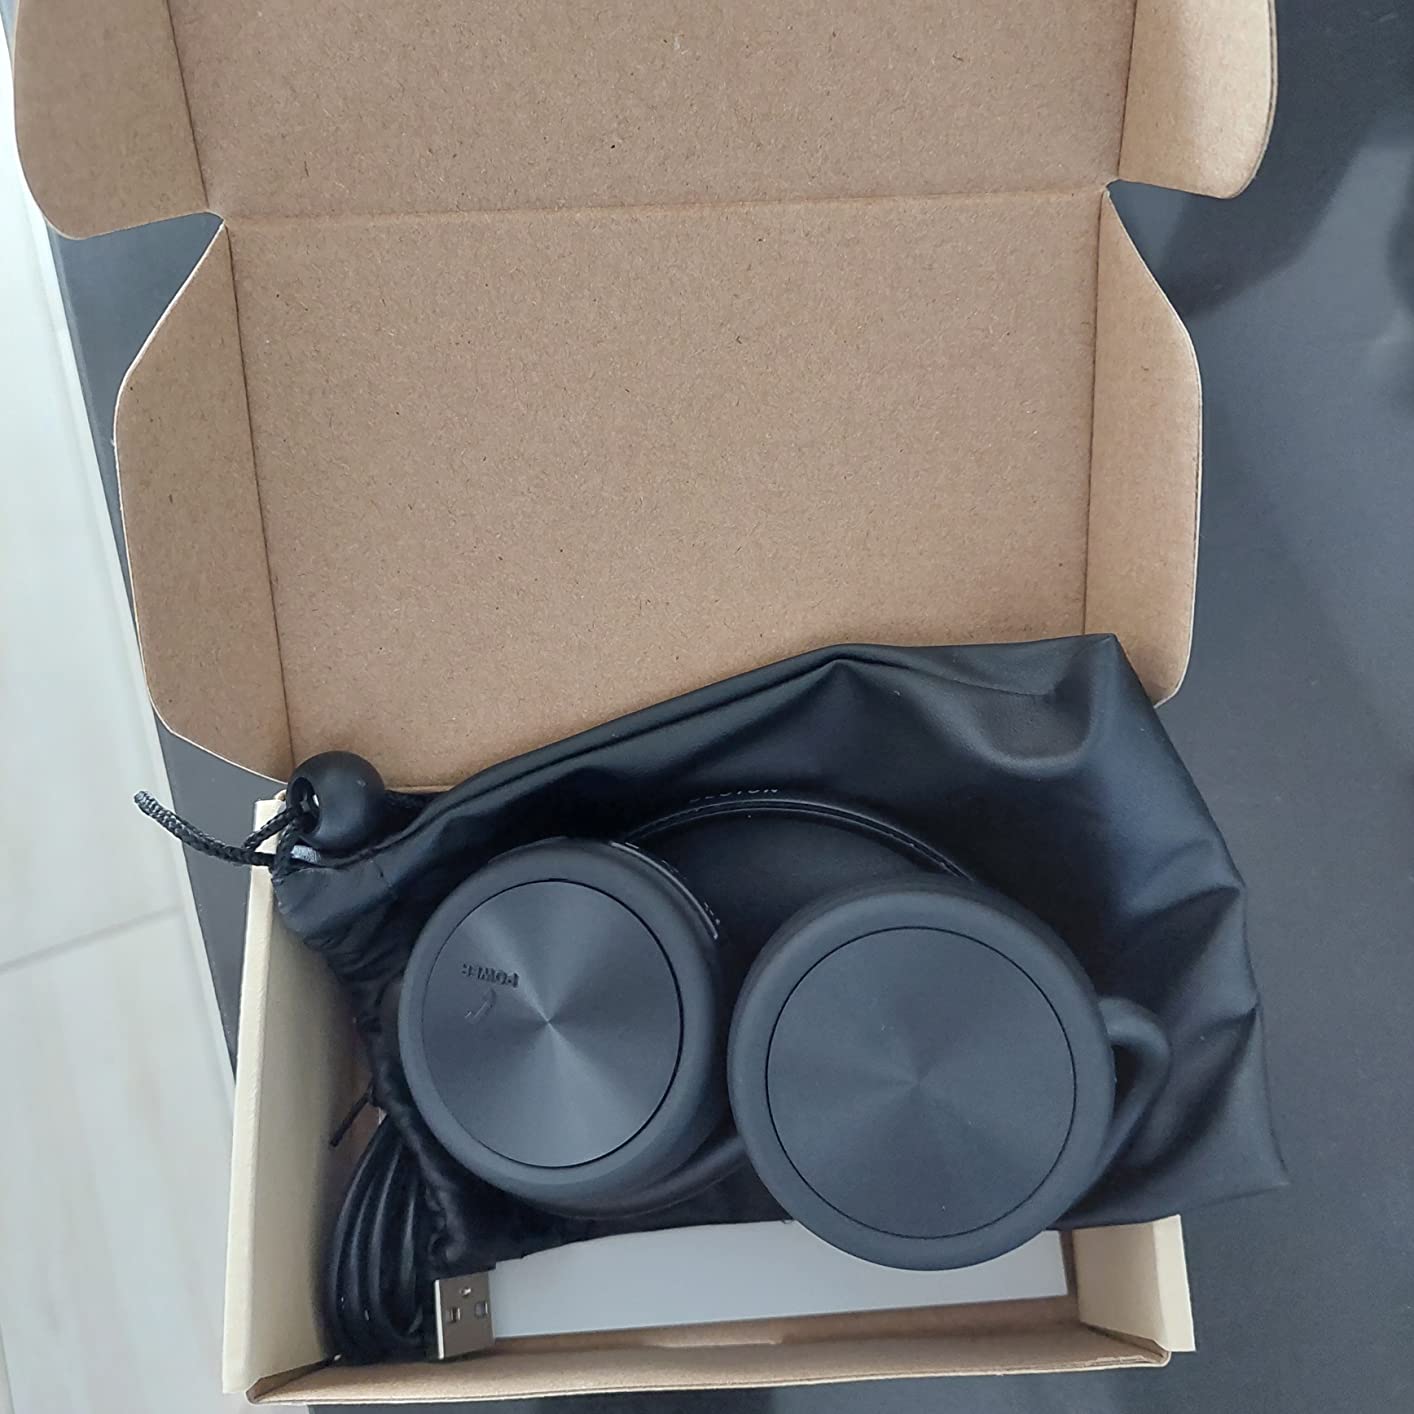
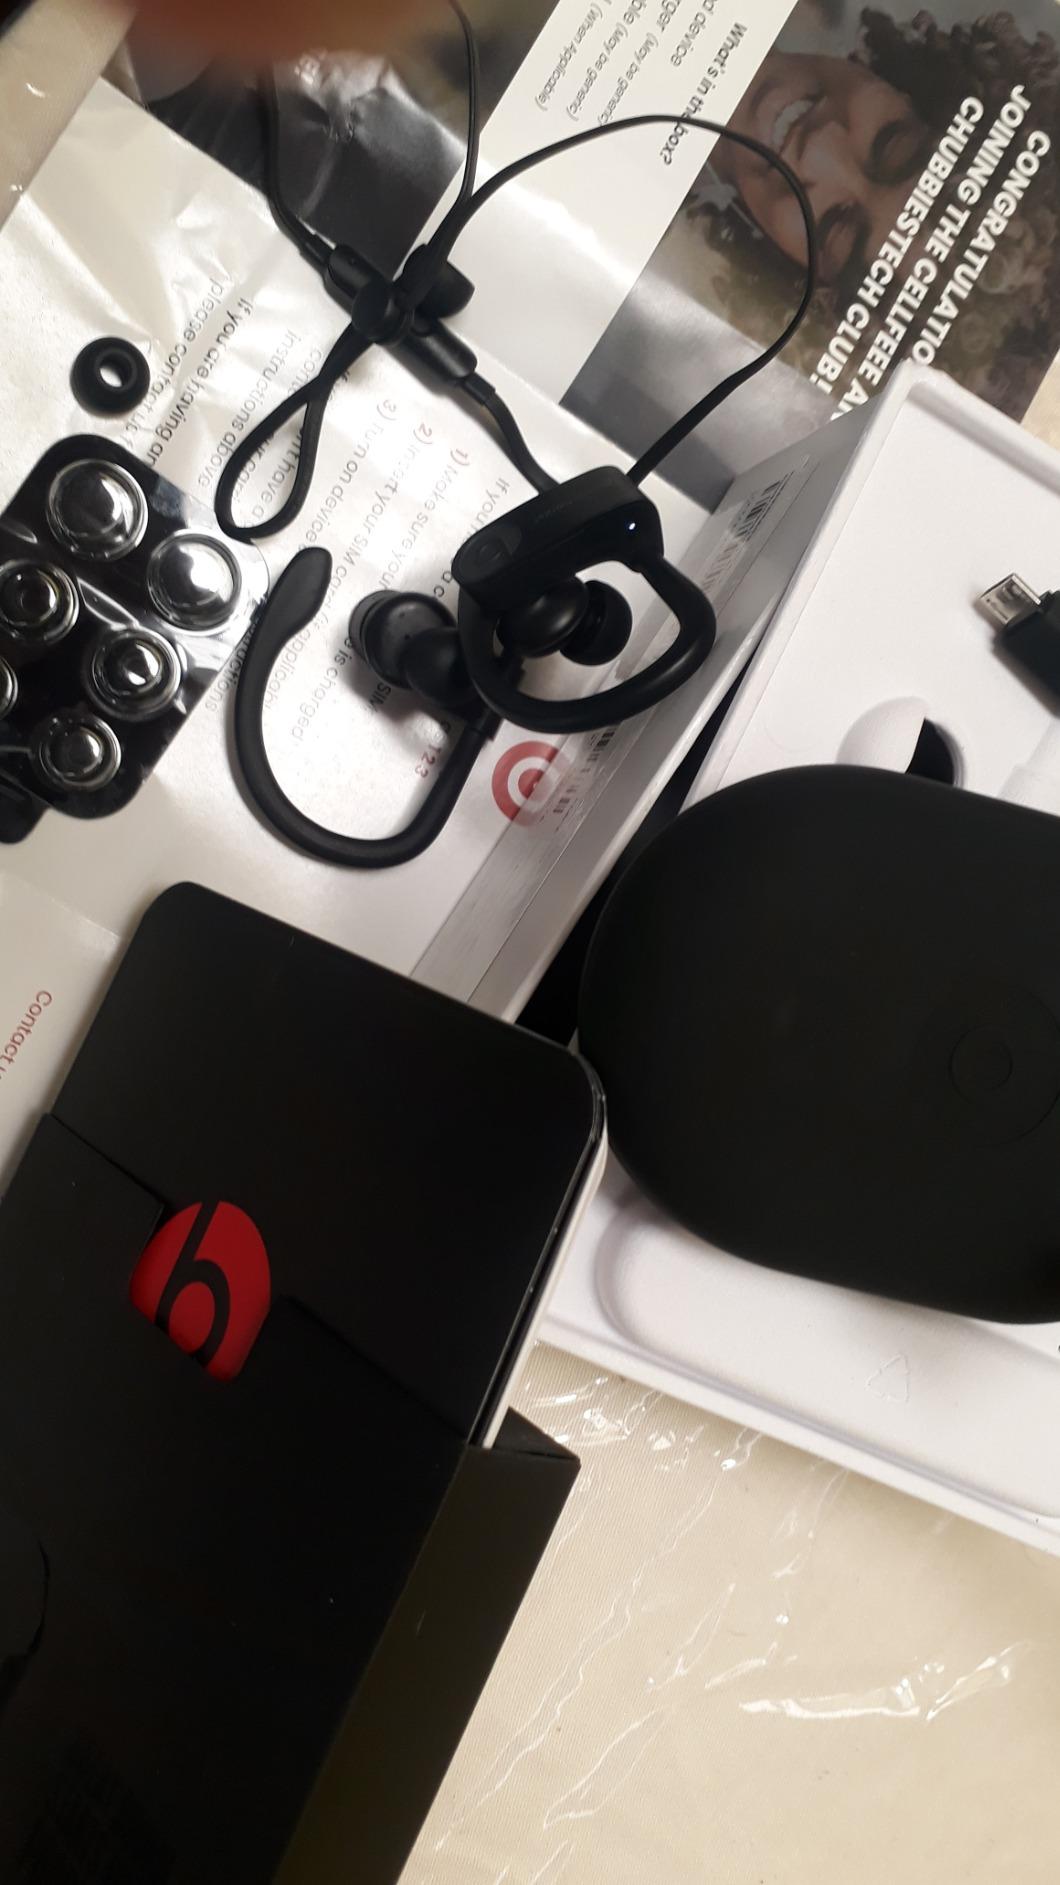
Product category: headphones
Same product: no